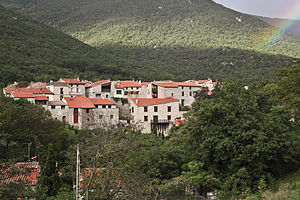
Campôme
Udsigt over Campôme
Udsigt over Campôme
Campôme er en by og kommune i departementet Pyrénées-Orientales i Sydfrankrig.